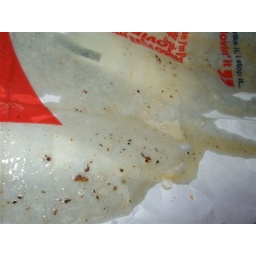
draining filter bowl in colorado. A couple water specs visable